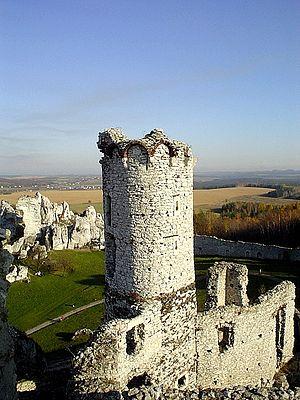
Ogrodzieniec [ɔgrɔˈʥɛnɛʦ] est une ville de Pologne située dans le Sud du pays, dans le powiat de Zawiercie et dans la voïvodie de Silésie.